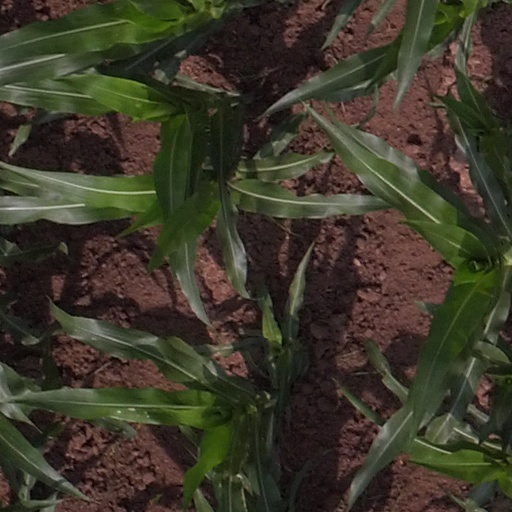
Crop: maize; corn